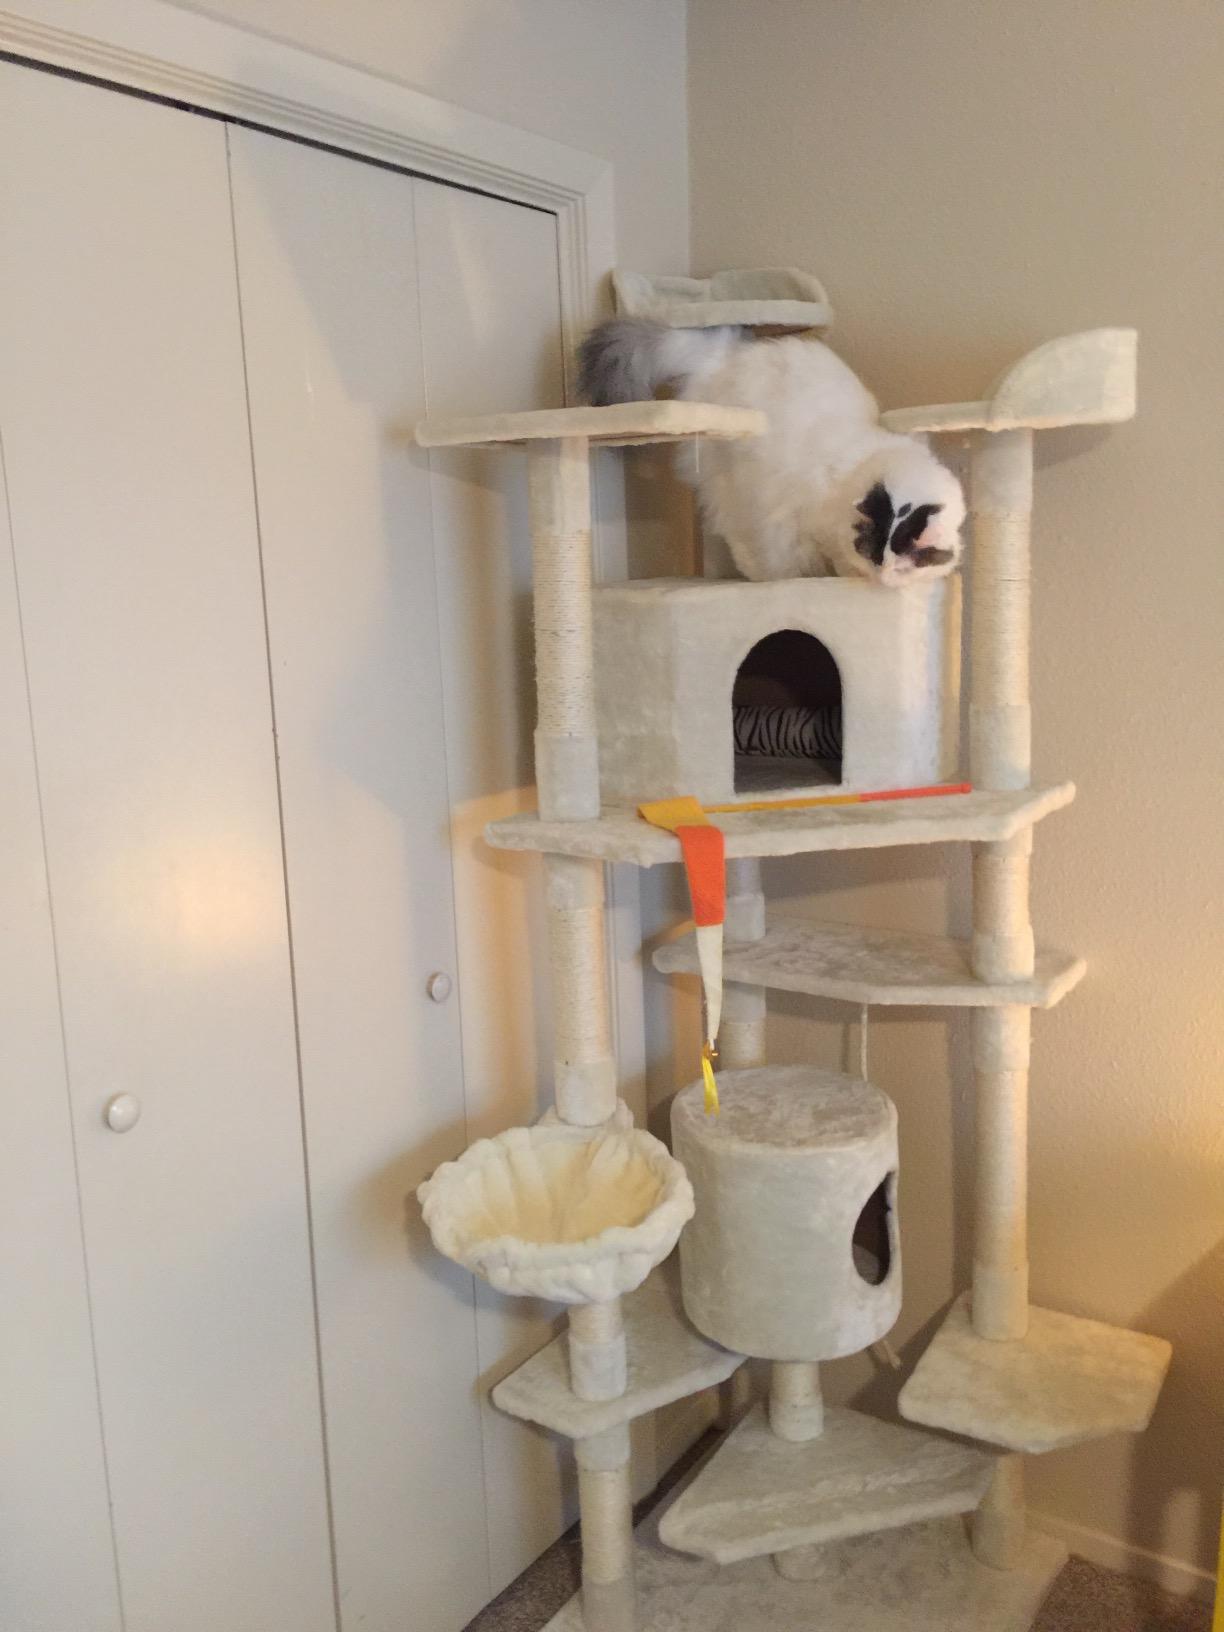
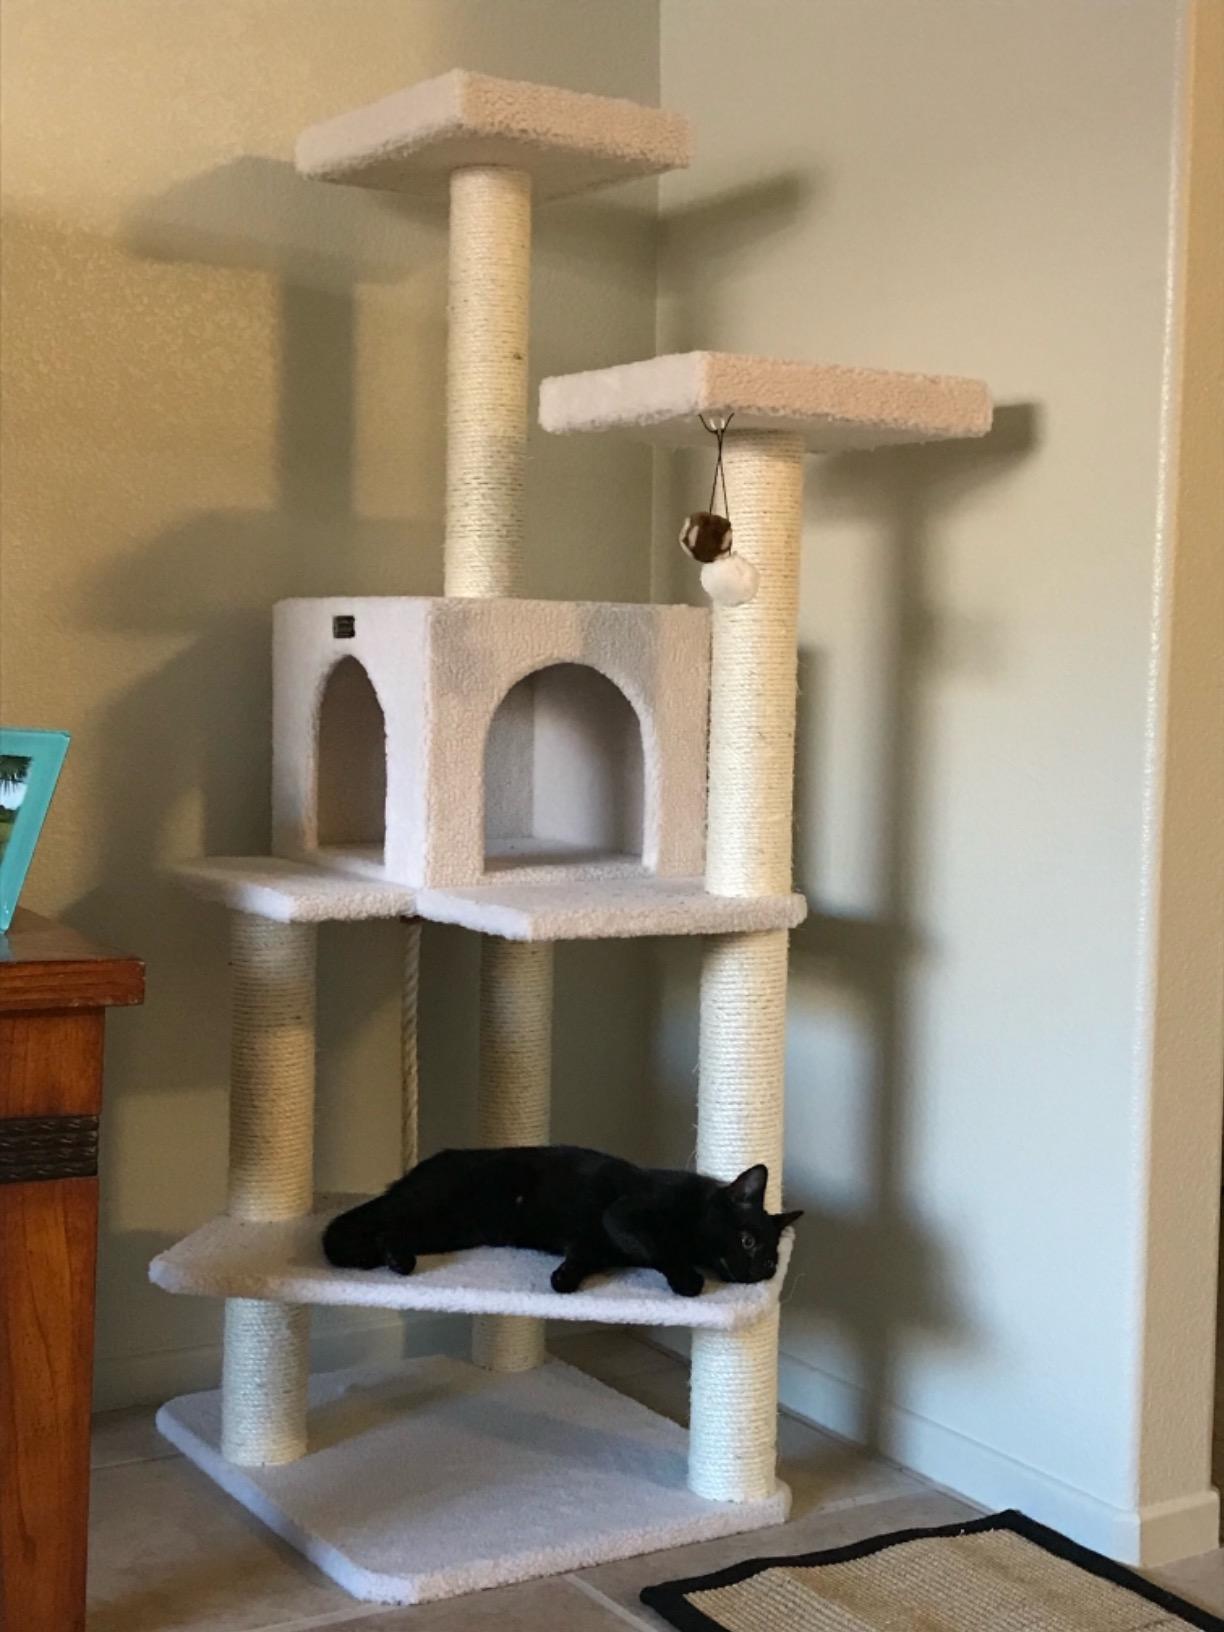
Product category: items_cat tree
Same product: no